Optically variable ink

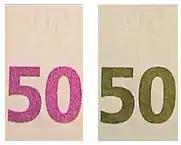
50 euro note details, seen from different angles. "50" was printed with OVI.

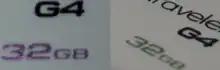
Optically variable ink used in popular USB drives that are often subject to counterfeiting. Taken from 2 different angles.

Optically variable ink (OVI) also called color shifting ink is an anti-counterfeiting measure used on many major modern banknotes, as well as on other official documents (professional licenses, for example).